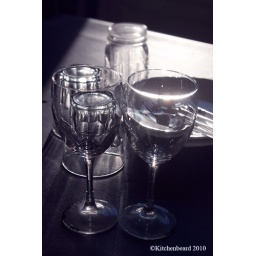
I came home and found the dishes from last night's dinner sitting in the sun, as if waiting for me.